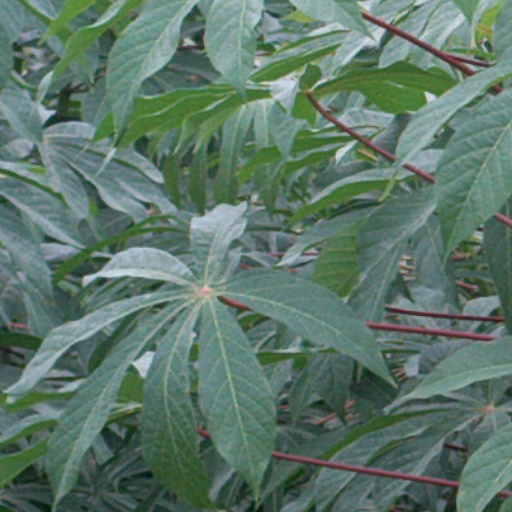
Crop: cassava